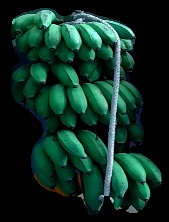
Variety: rasbale
Grade: grade2